Ectosymbiosis

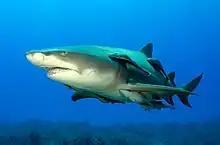
Remora fish form ectosymbiotic commensal interactions with lemon sharks in order to scavenge food and travel long distances.

Although ectosymbiosis is typically an evolutionary stable behavior, the different host and parasite dynamics independently vary in their stability.